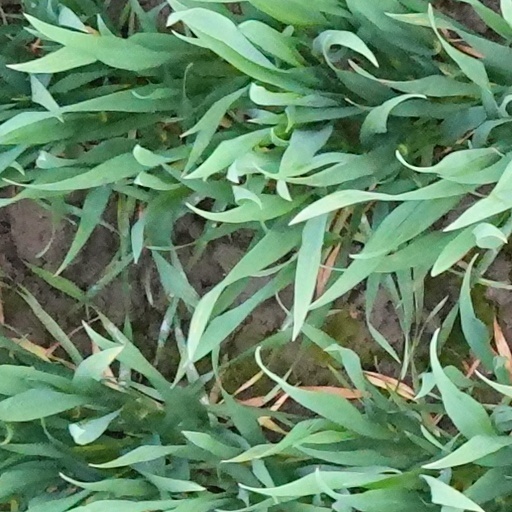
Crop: wheat